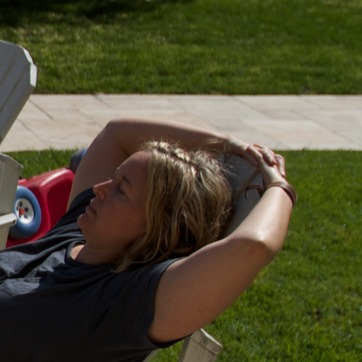
Material: hair